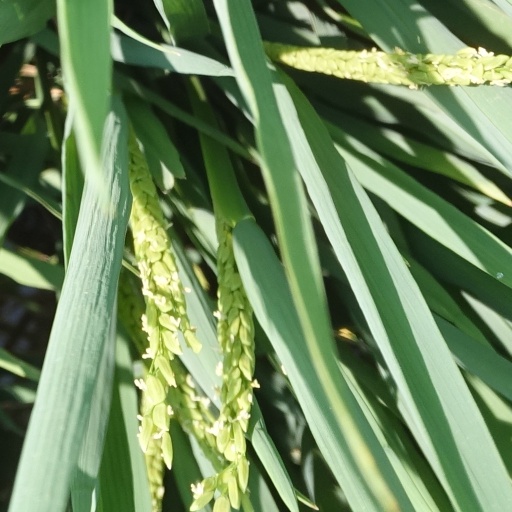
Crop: rice